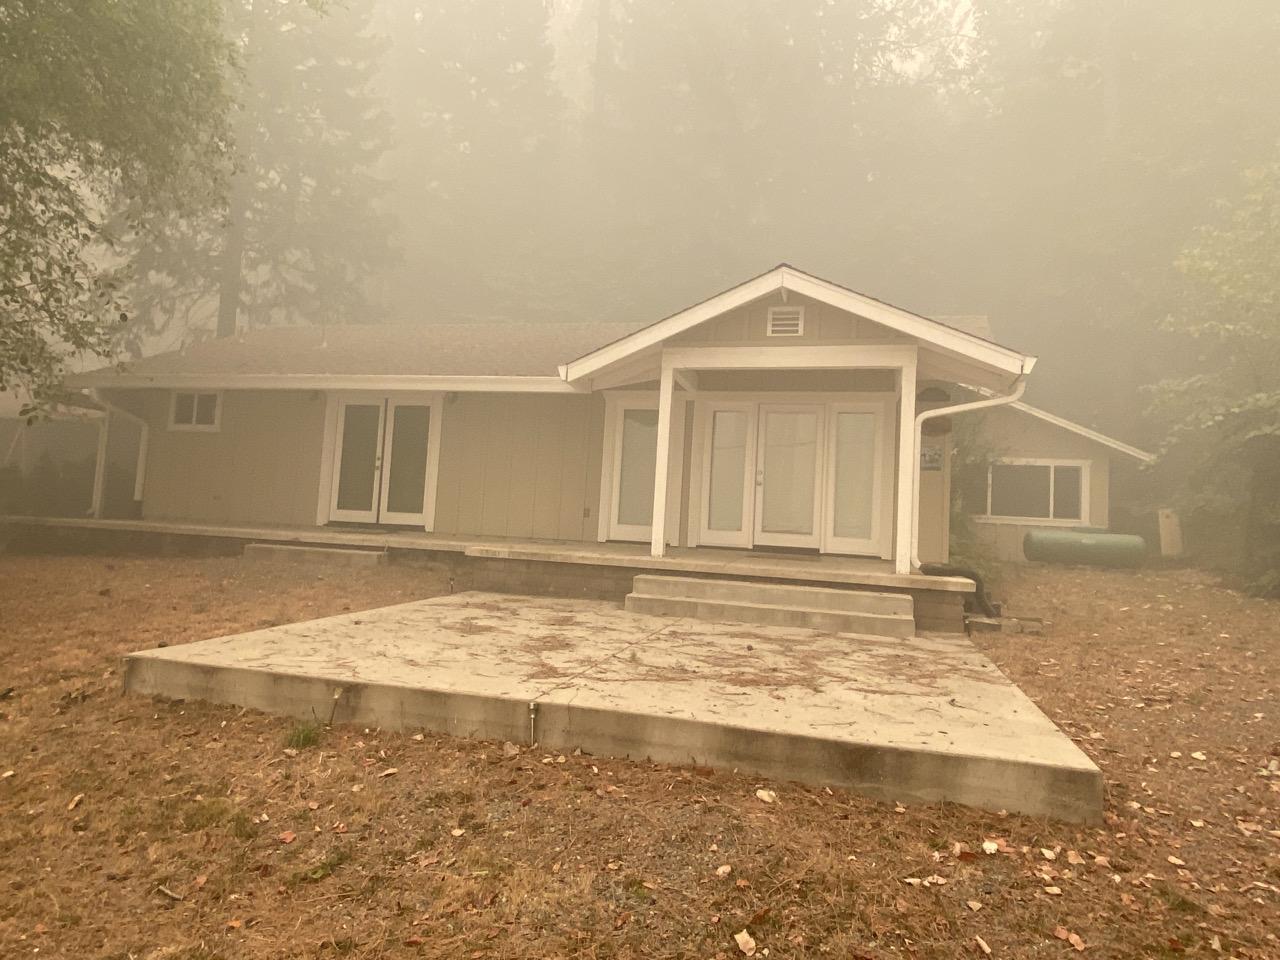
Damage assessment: no_damage